Hakone Ekiden

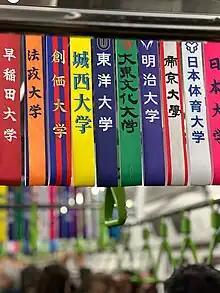
At the end of 2023, promotional materials for participating universities in the Hakone Ekiden will be displayed inside Tokyo's JR Yamanote Line.

This prize is awarded to the most valuable runner. This was founded in 2004(80th) to admire Shizo Kanakuri's accomplishment.